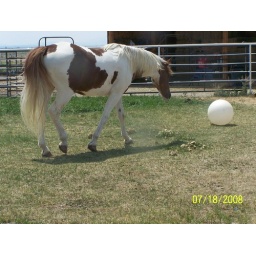
Red Wind going to play with the ball in the mini pasture - July 18th 2008